Pete Grannis

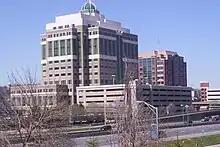
DEC Headquarters in Albany

Grannis was nominated by Governor Eliot Spitzer as DEC Commissioner on January 25, 2007. He was confirmed on April 1, 2007 by the New York State Senate.